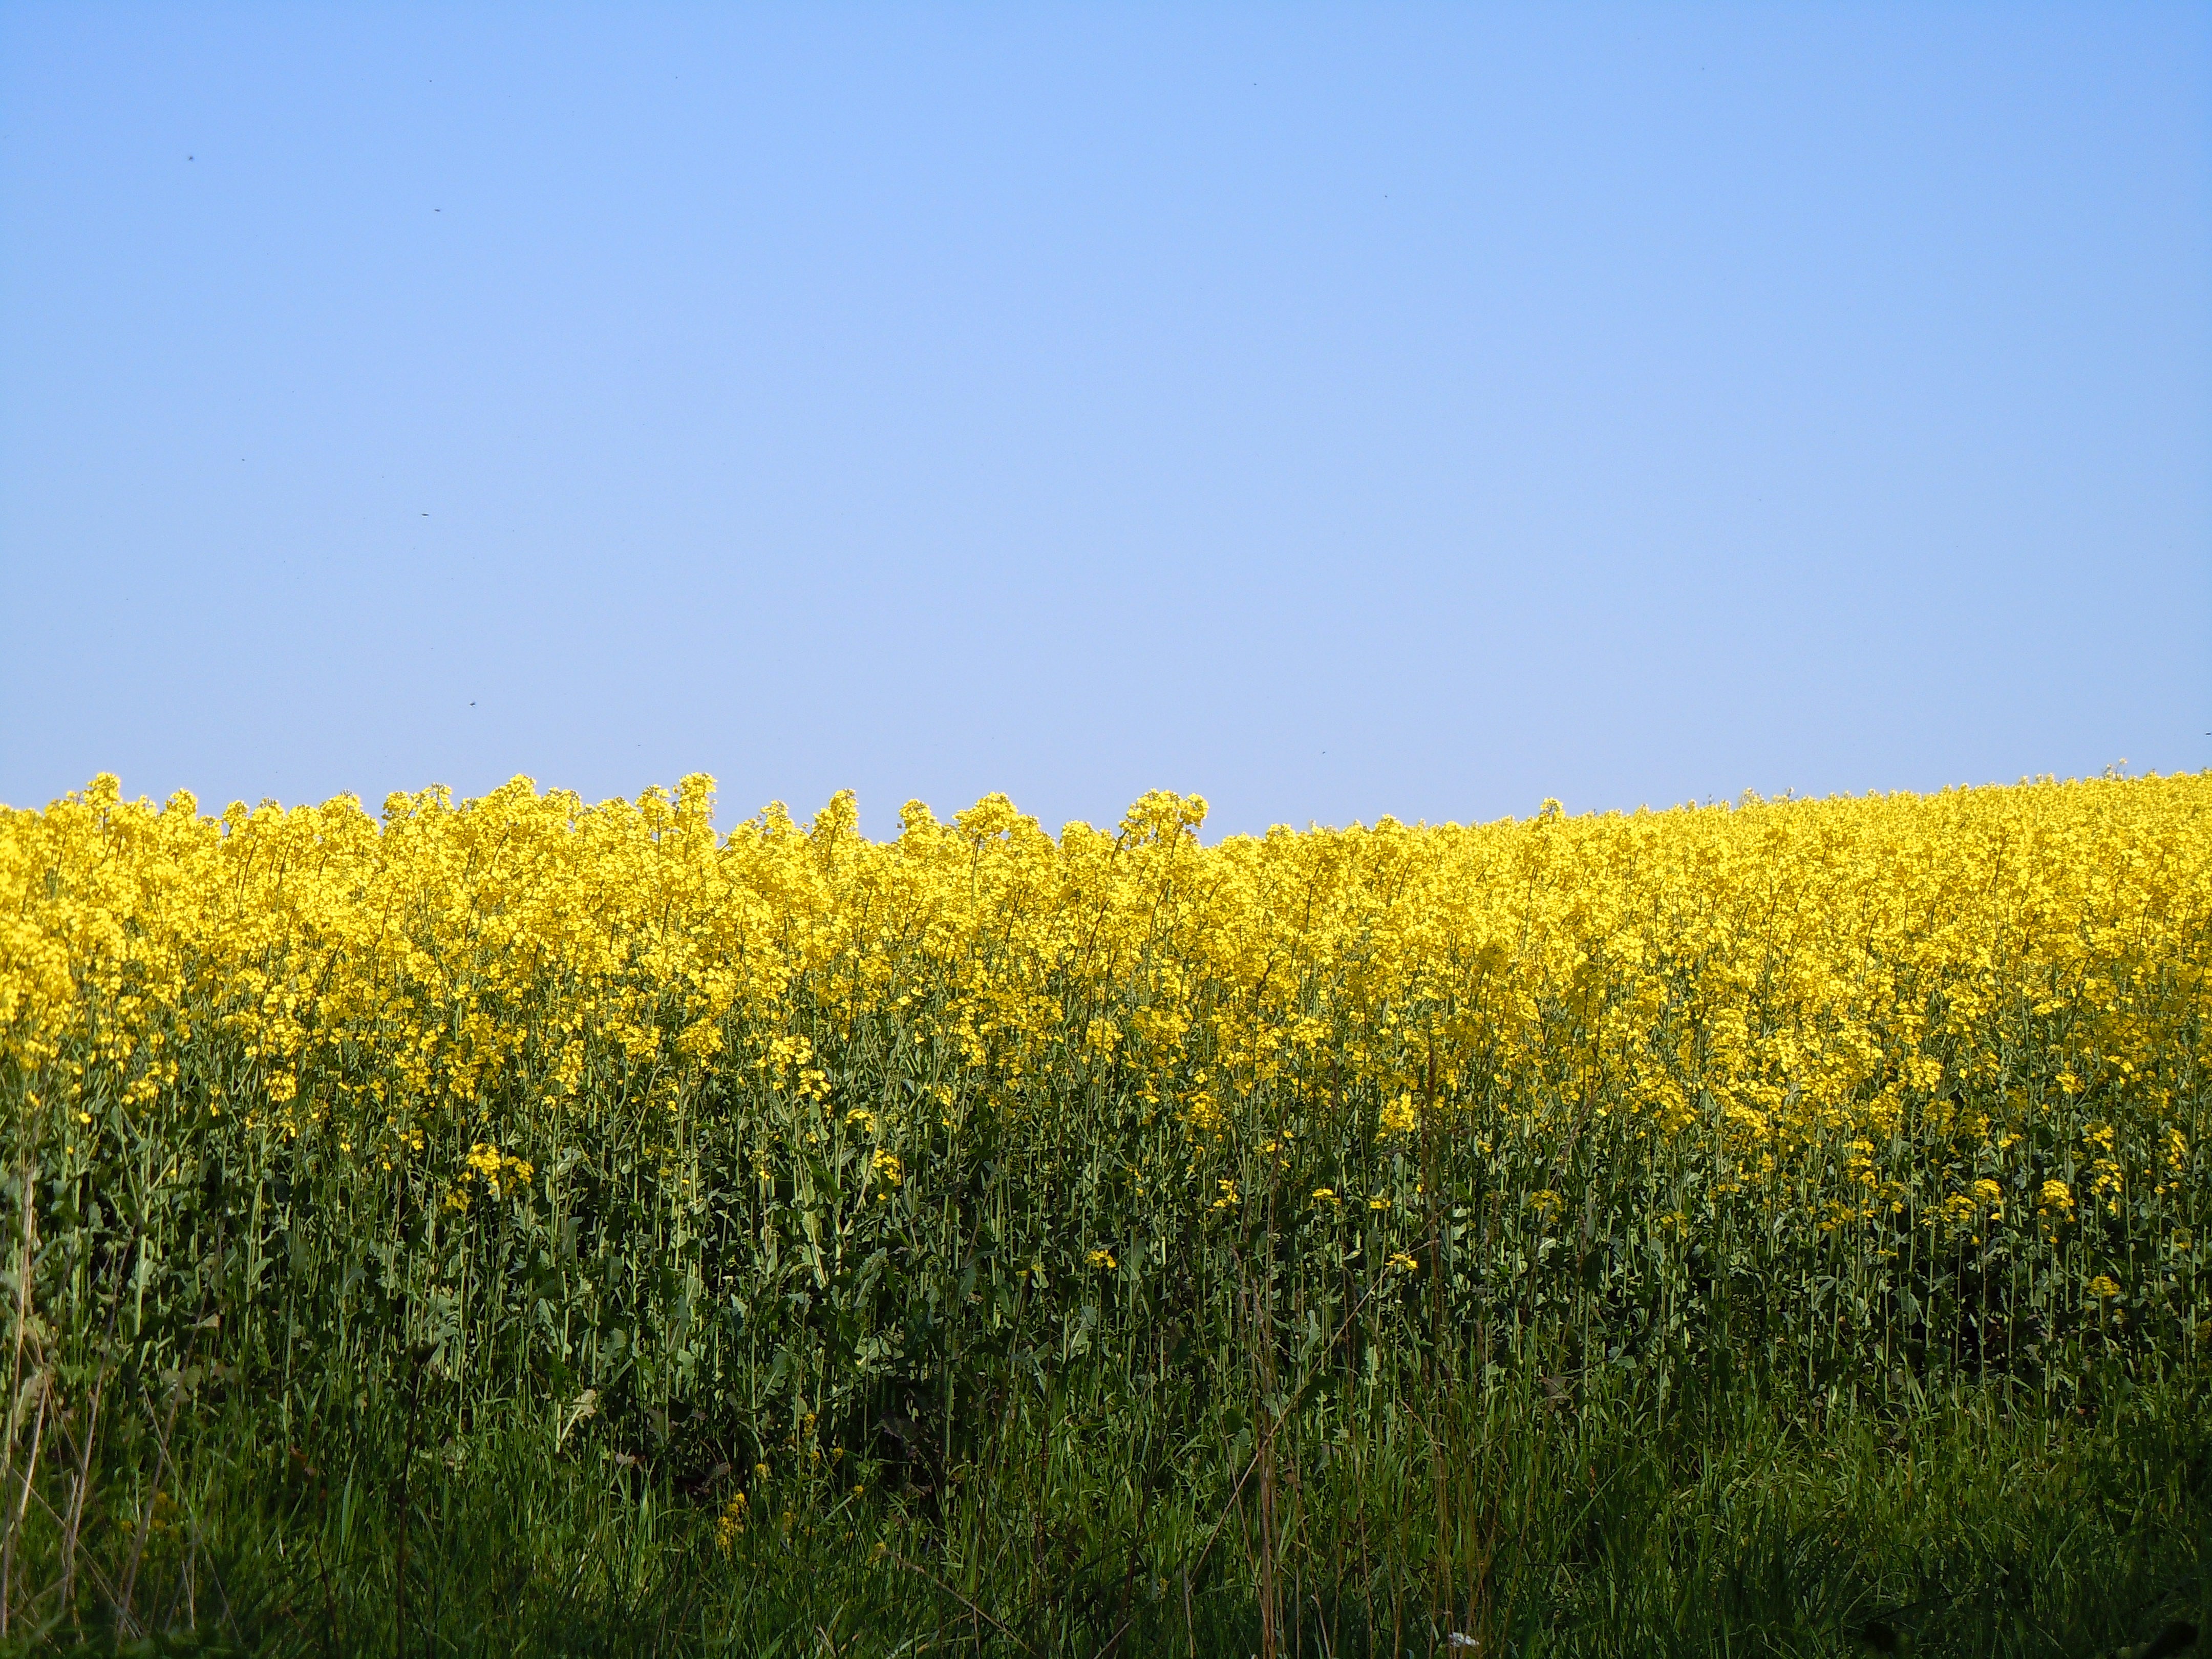
horizon, plant, field, meadow, prairie, flower, food, produce, vegetable, crop, agriculture, plain, rapeseed, farbenpracht, grassland, canola, brassica, rural area, rape blossom, flowering plant, field of rapeseeds, grass family, land plant, mustard plant, mustard and cabbage family, brassica rapa